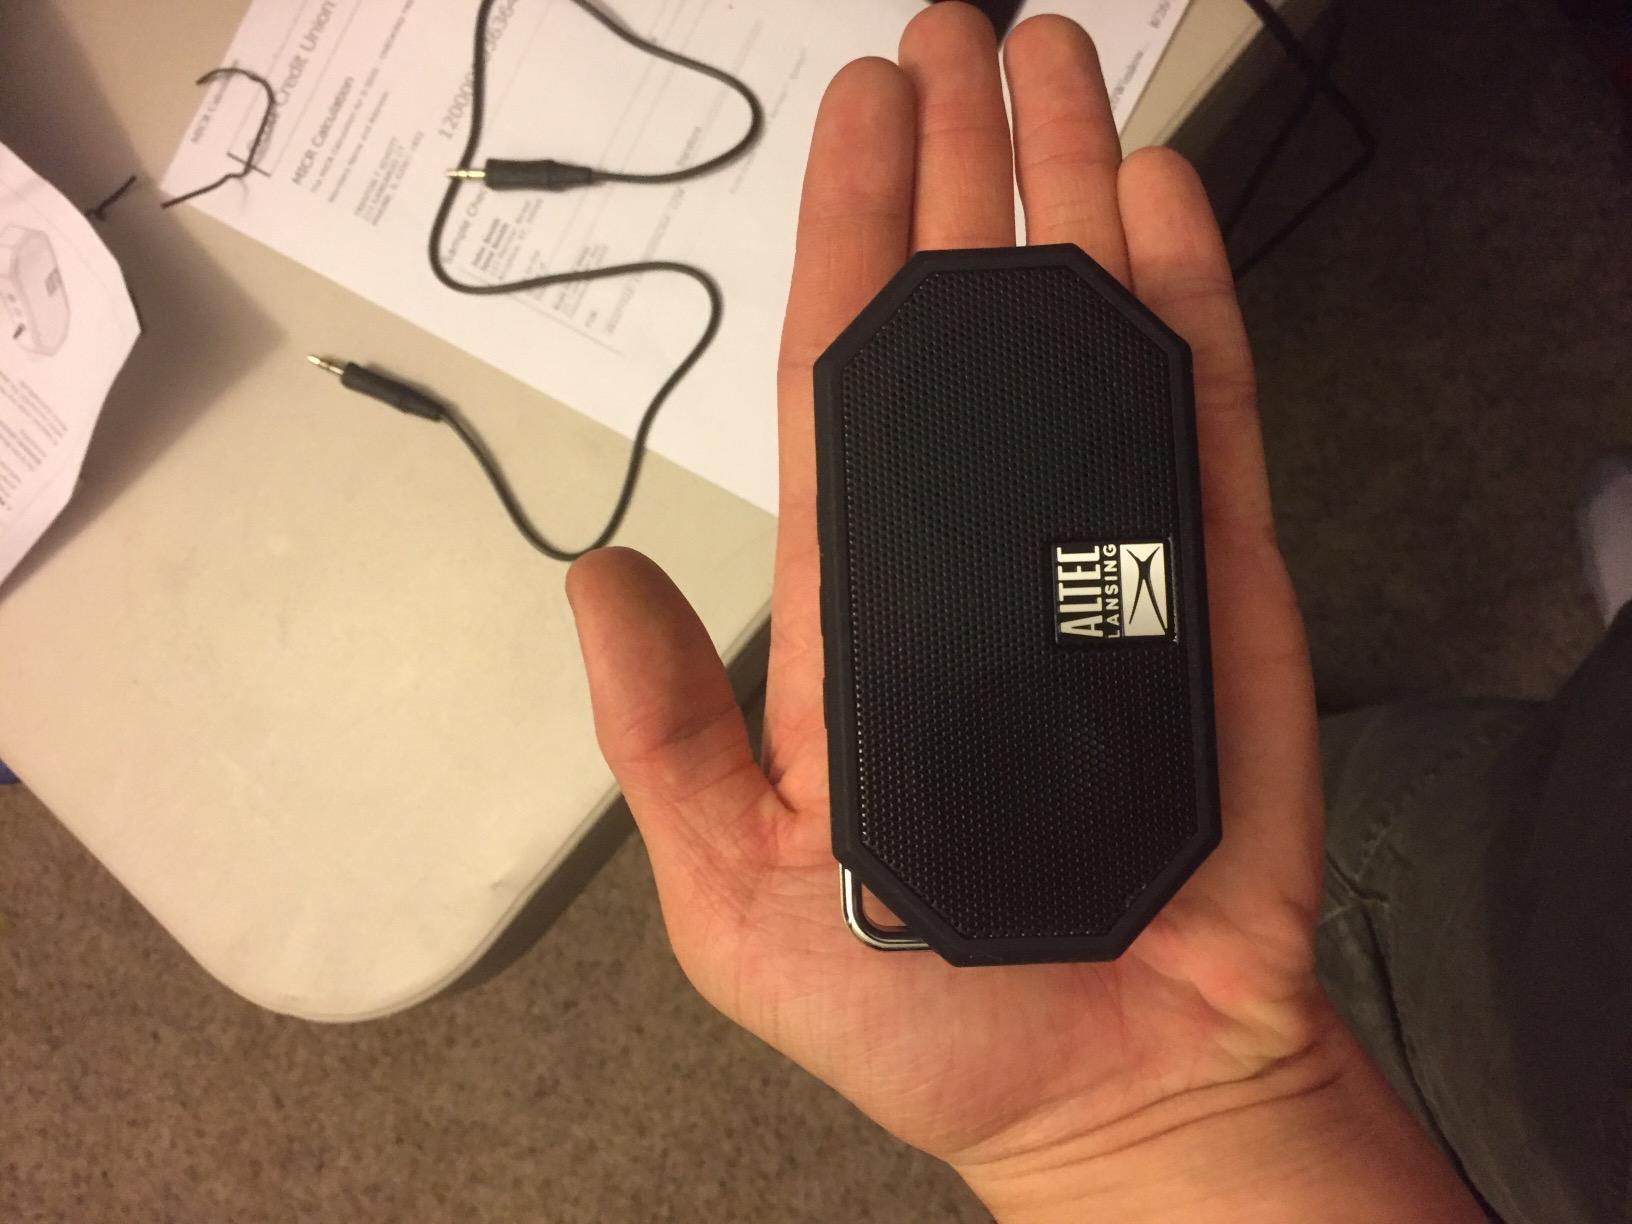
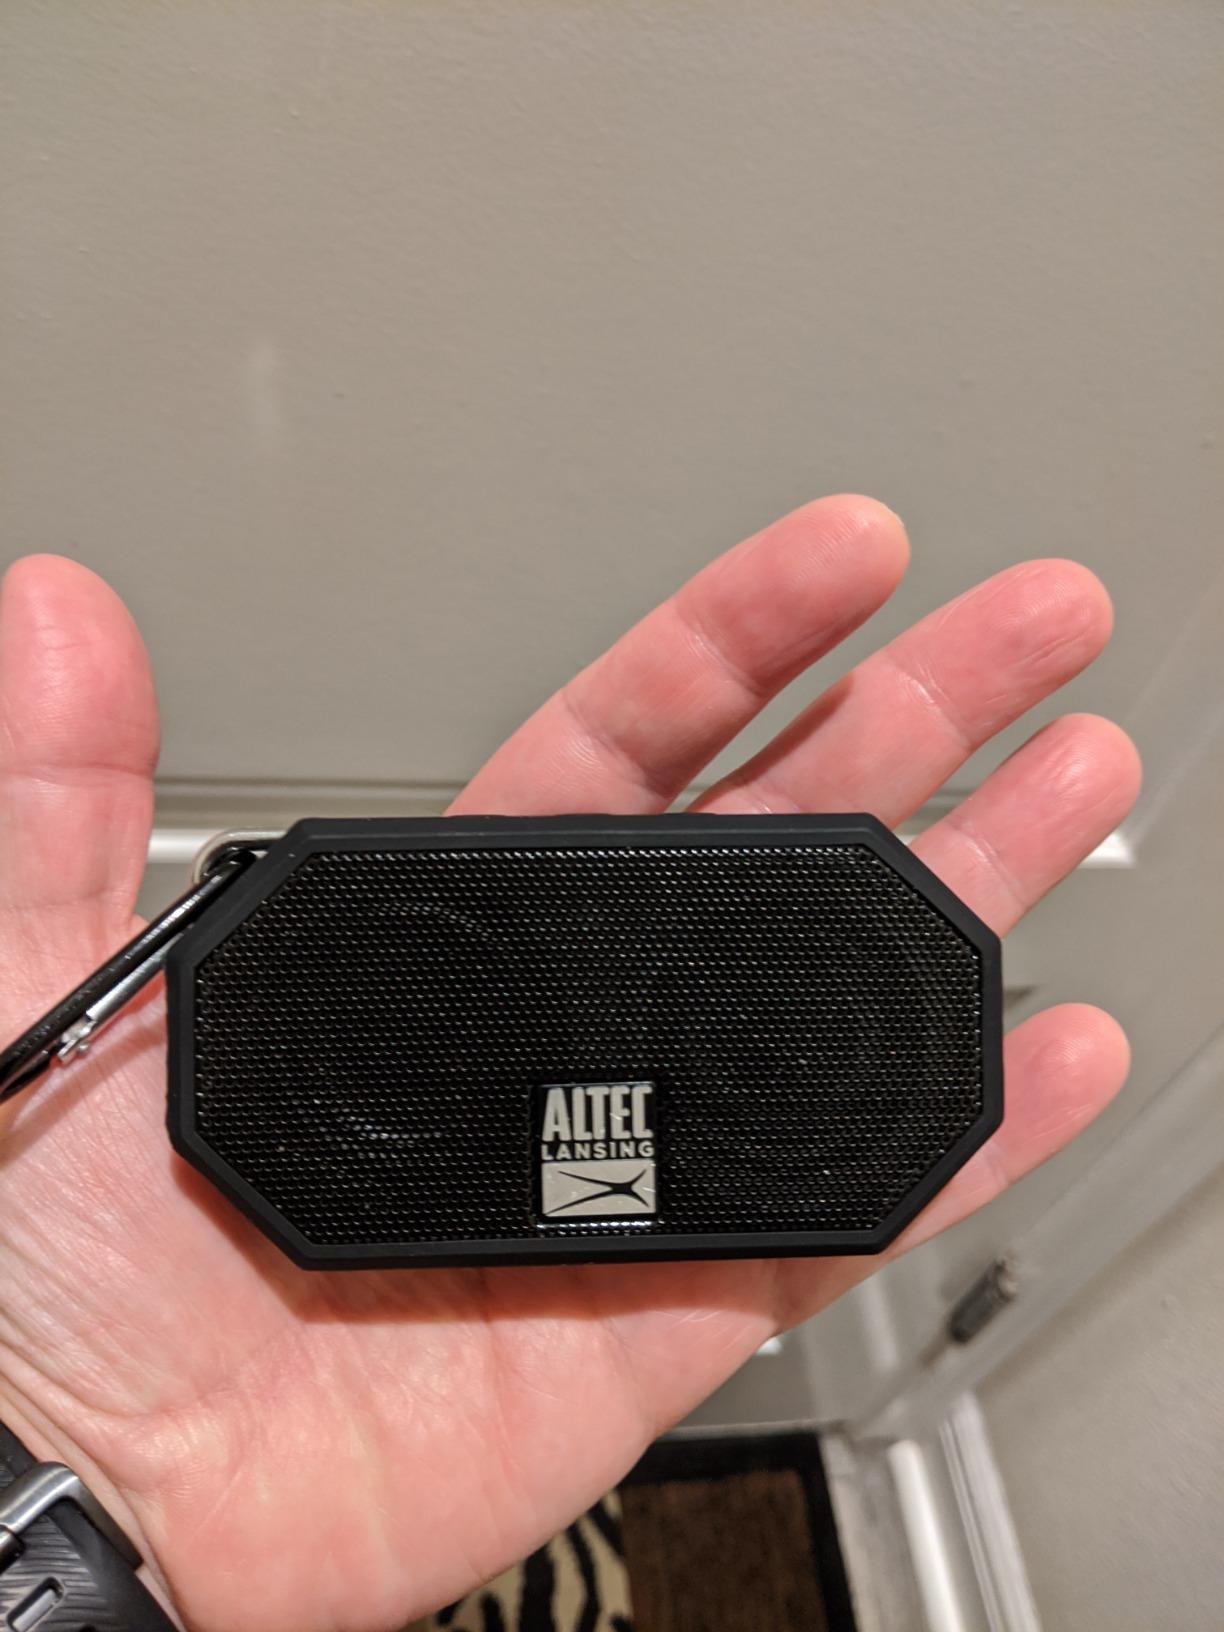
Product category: speaker
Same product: yes